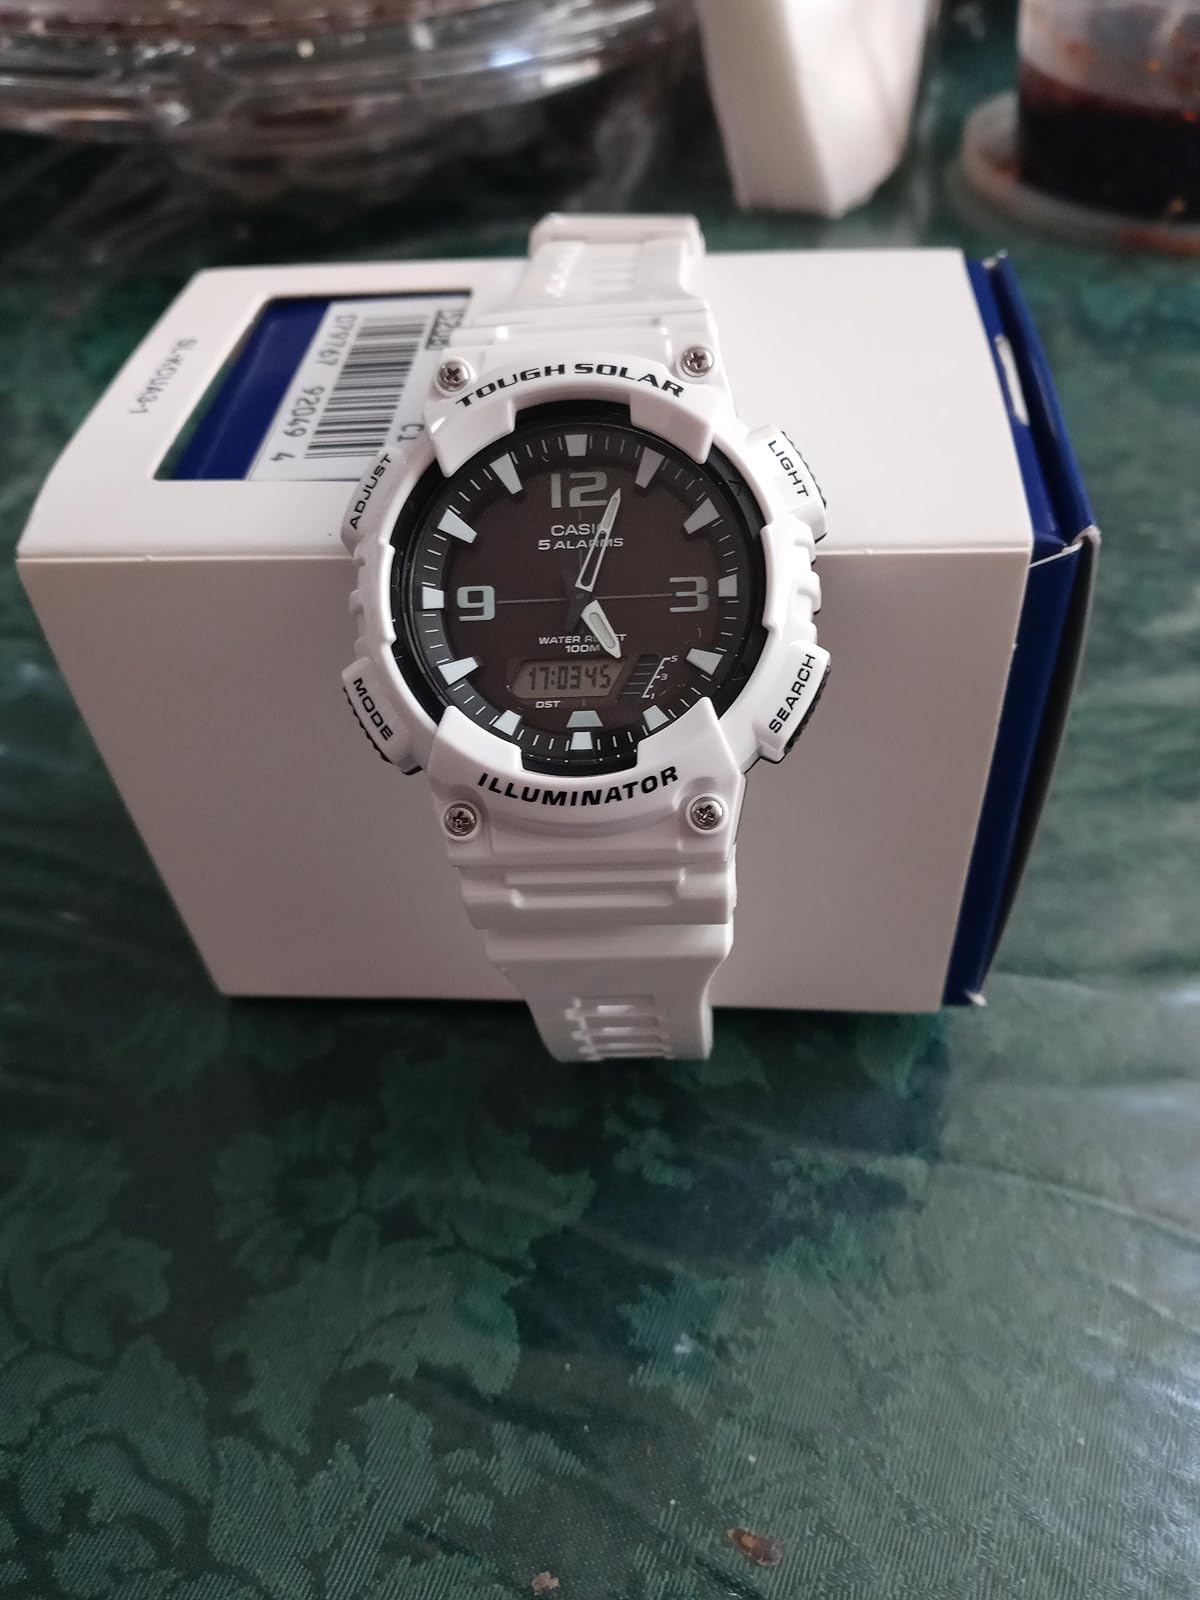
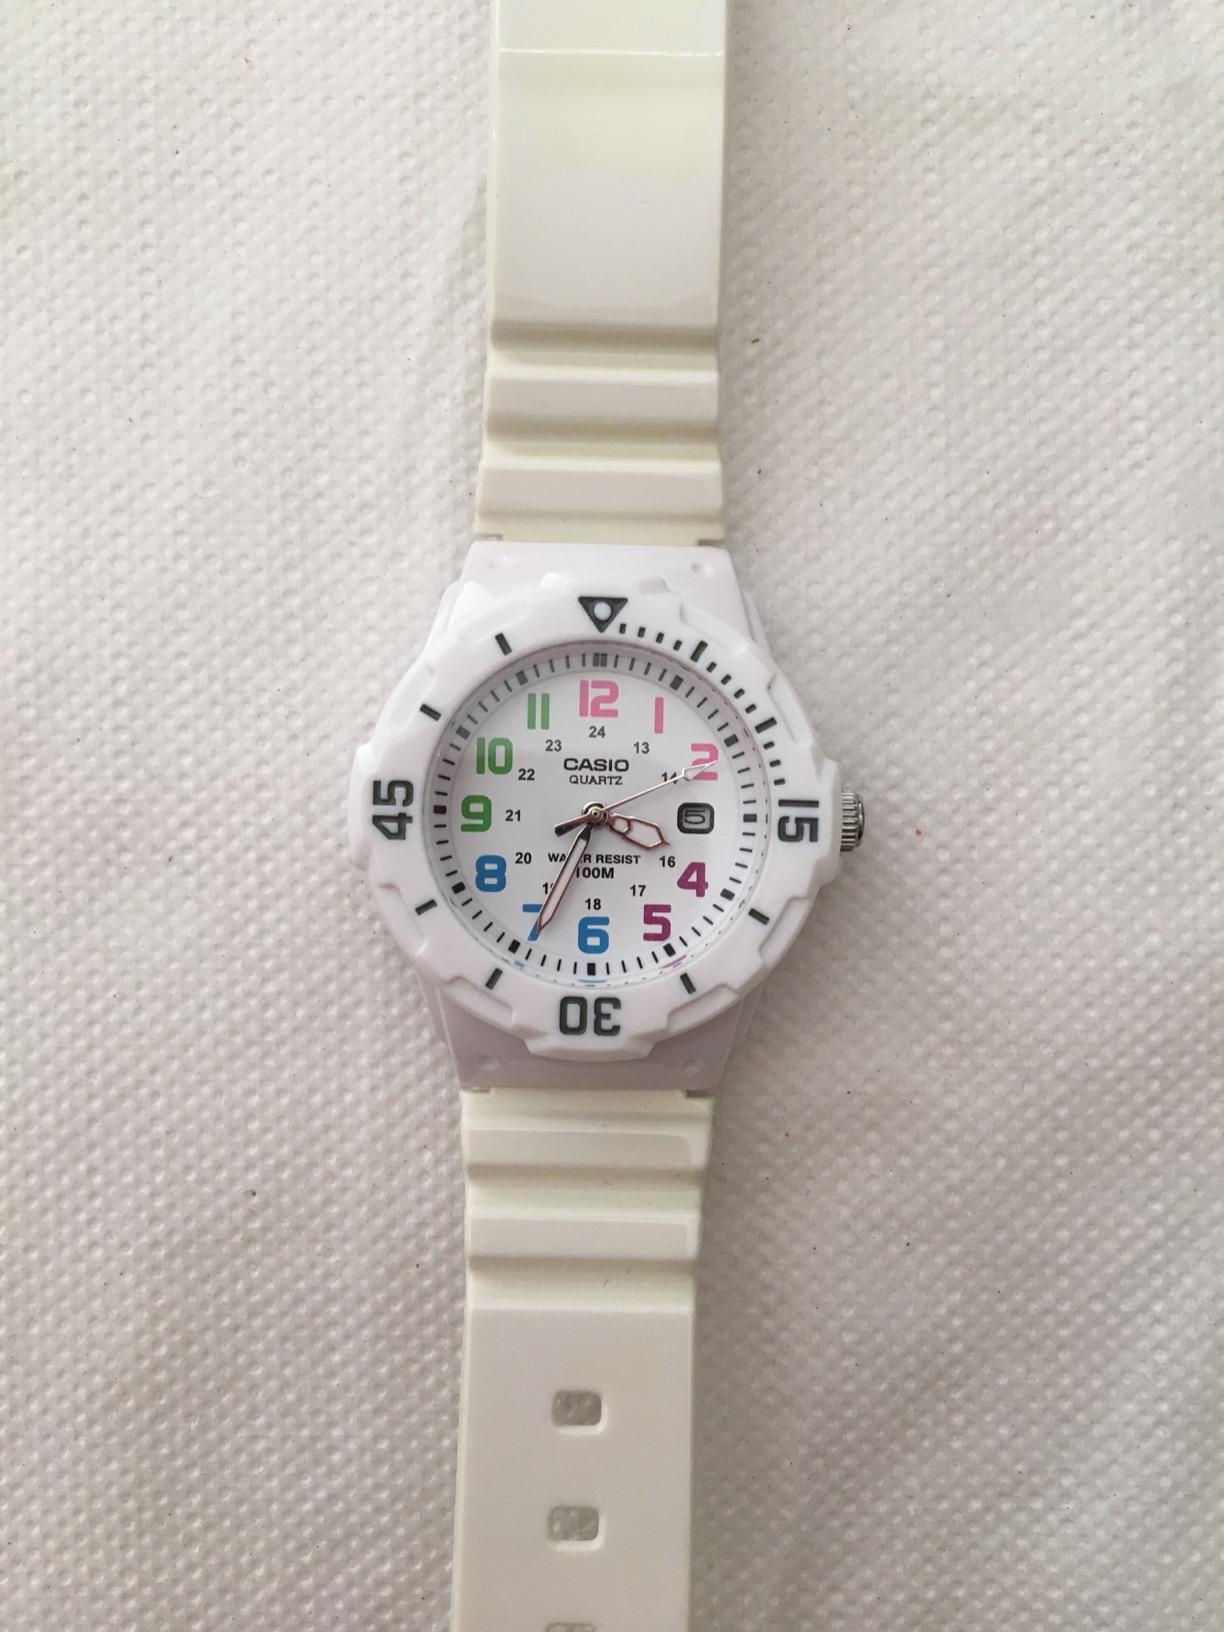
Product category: accessories_watch
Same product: no